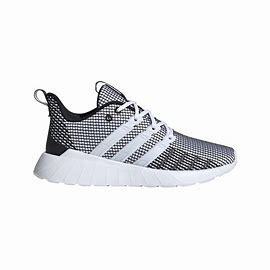
Brand: Adidas
Model: Questar Flow